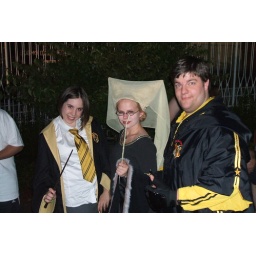
some people decided to dress in the lamest house of all... the person in the middle is definitely the leader of lameness.